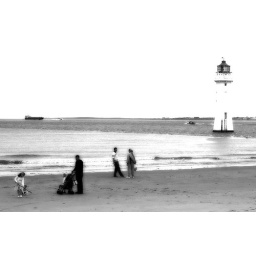
people strolling along the beach at new brighton in wirral with the perch rock lighthouse in the background